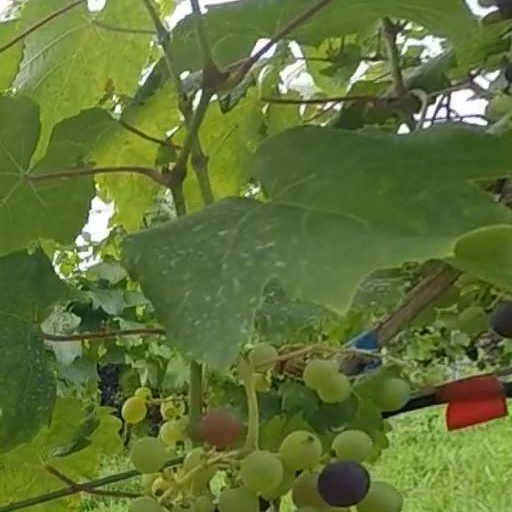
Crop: grape